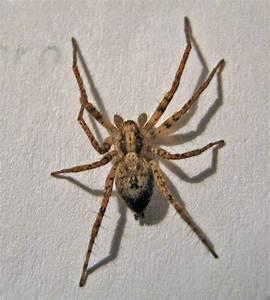
spider